George McCall Courts

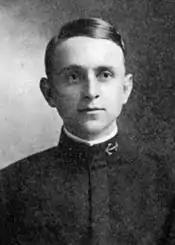
Courts as a U.S. Naval Academy midshipman

George McCall Courts (February 16, 1888 – August 1, 1932) was born in the District of Columbia. He graduated from the United States Naval Academy in 1907. He received the Medal of Honor for actions at the United States occupation of Veracruz, 1914.